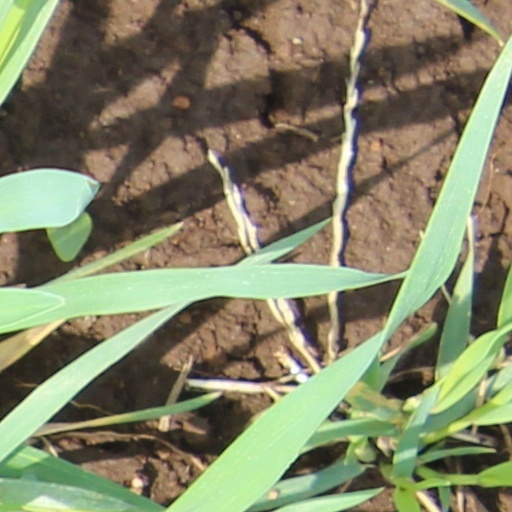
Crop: wheat